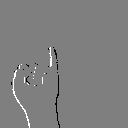
ASL letter: i